Malena Cano

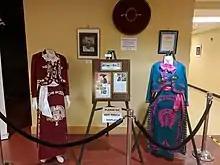
Charra outfits, hat and other items on display belonging to Malena Cano.

Malena Cano (also known as La Perla) is a ranchero music and mariachi singer from the El Paso, Texas area. She is known for her work in both music and stage.